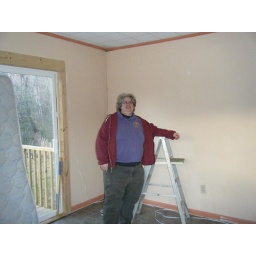
wall were books in bedroom were